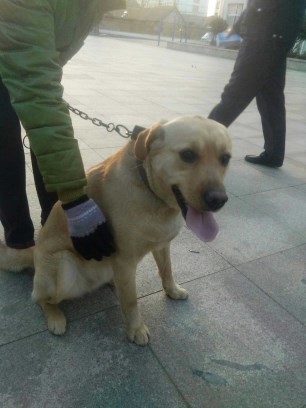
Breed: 3580-n000122-Labrador_retriever